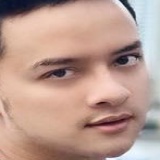
ca sĩ Cao Thái Sơn